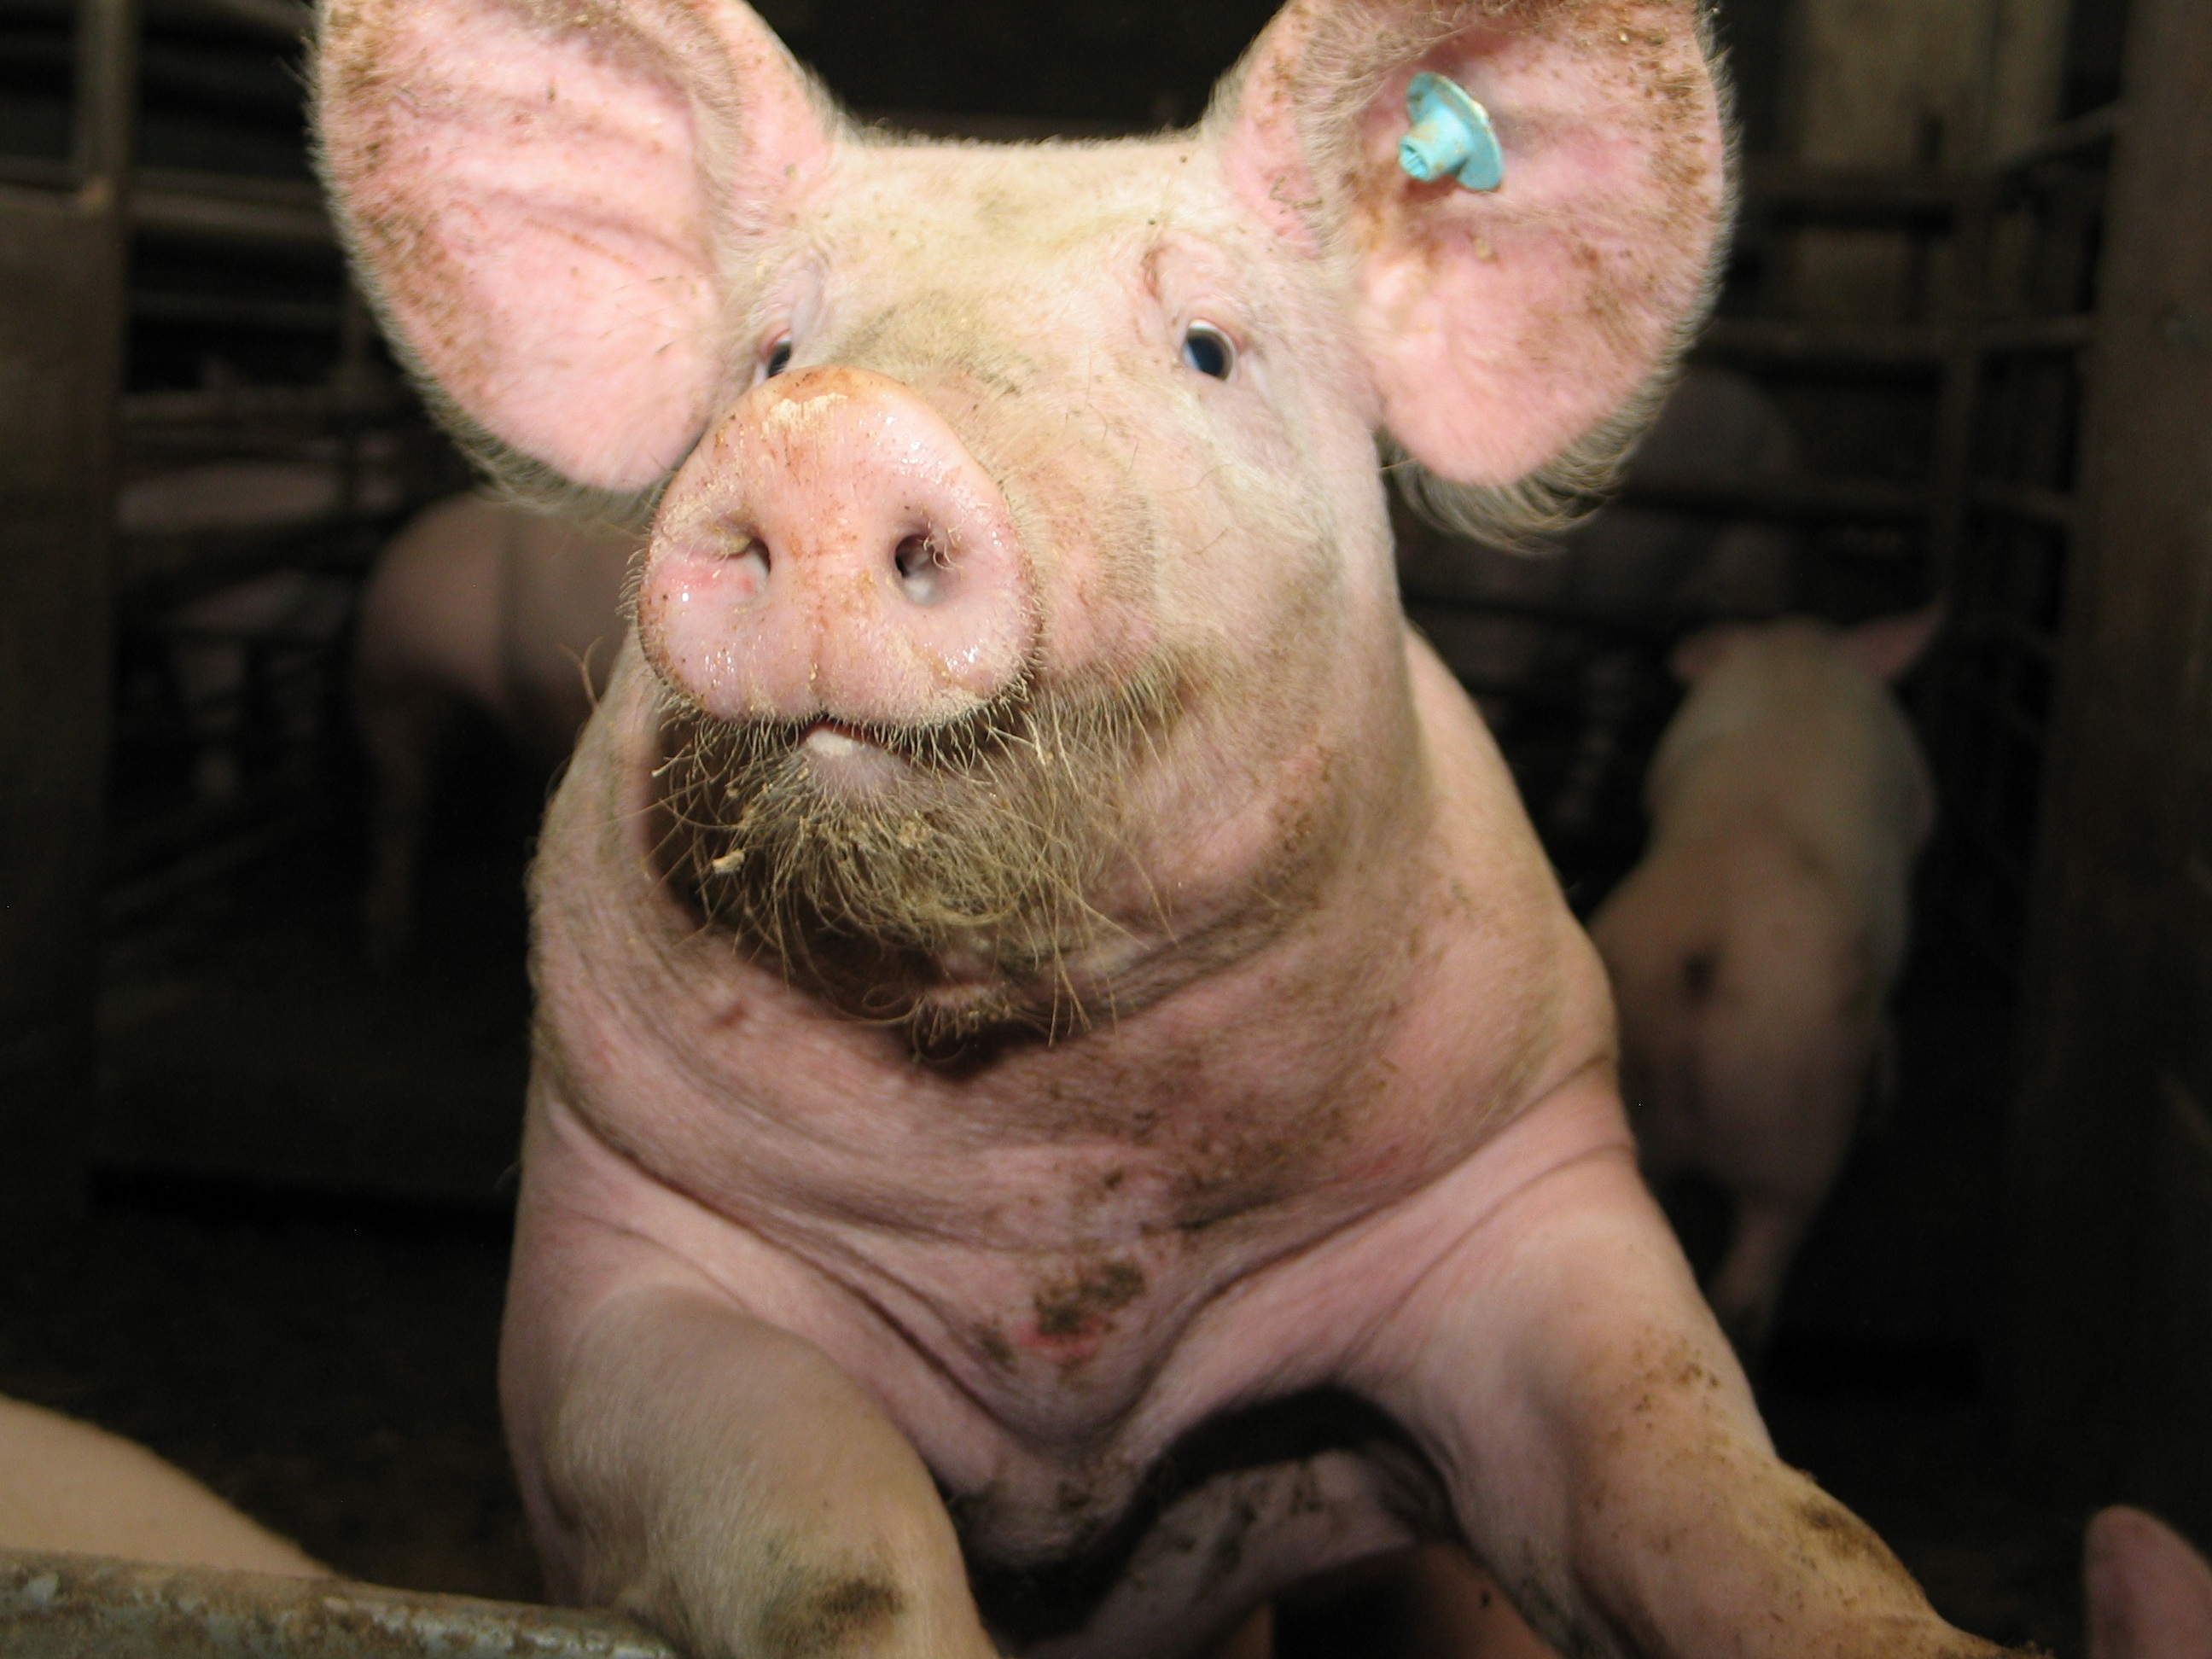
farm, animal, mammal, piglet, snout, vertebrate, pig, domestic pig, pig like mammal